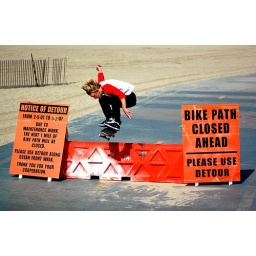
Jake Eames kickflips over a barrier on the Santa Monica beach bike path.